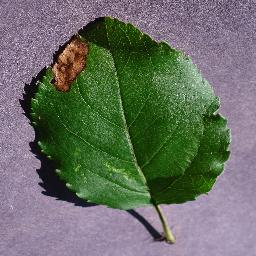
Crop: apple
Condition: black_rot